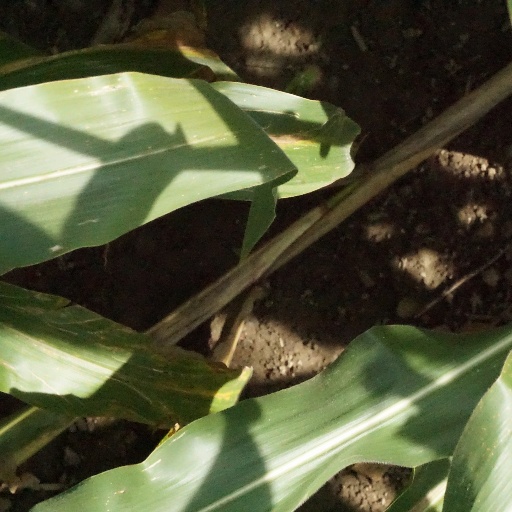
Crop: maize; corn